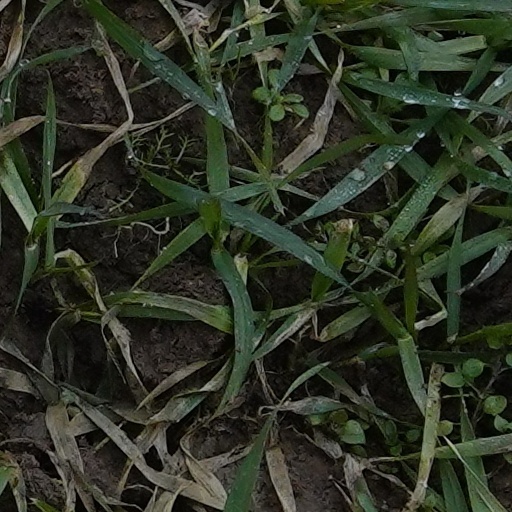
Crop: wheat